Morteza Qoli Khan Qajar

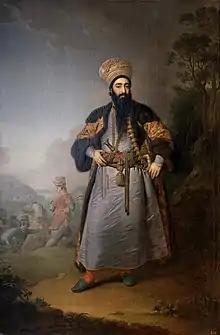
"Portrait of Morteza Qoli Khan", 1796. Painted by Vladimir Borovikovsky.

Morteza Qoli Khan Qajar (1750/1755 – either 1798 in St. Petersburg, or 1800 at Astrakhan) was an Iranian prince of the Qajar dynasty, and the brother of Agha Mohammad Khan Qajar. A protégé of the Russian Empire, he lived in St. Petersburg at the end of the reign of Catherine the Great.